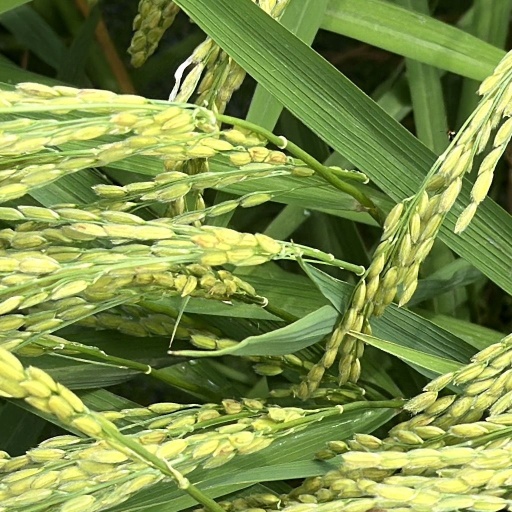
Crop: rice